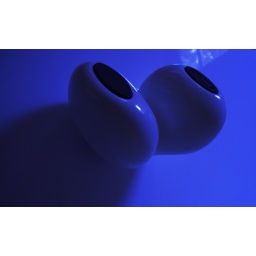
rock doorstop by marc newson. sanded and painted. finished with a glossy clear coat.